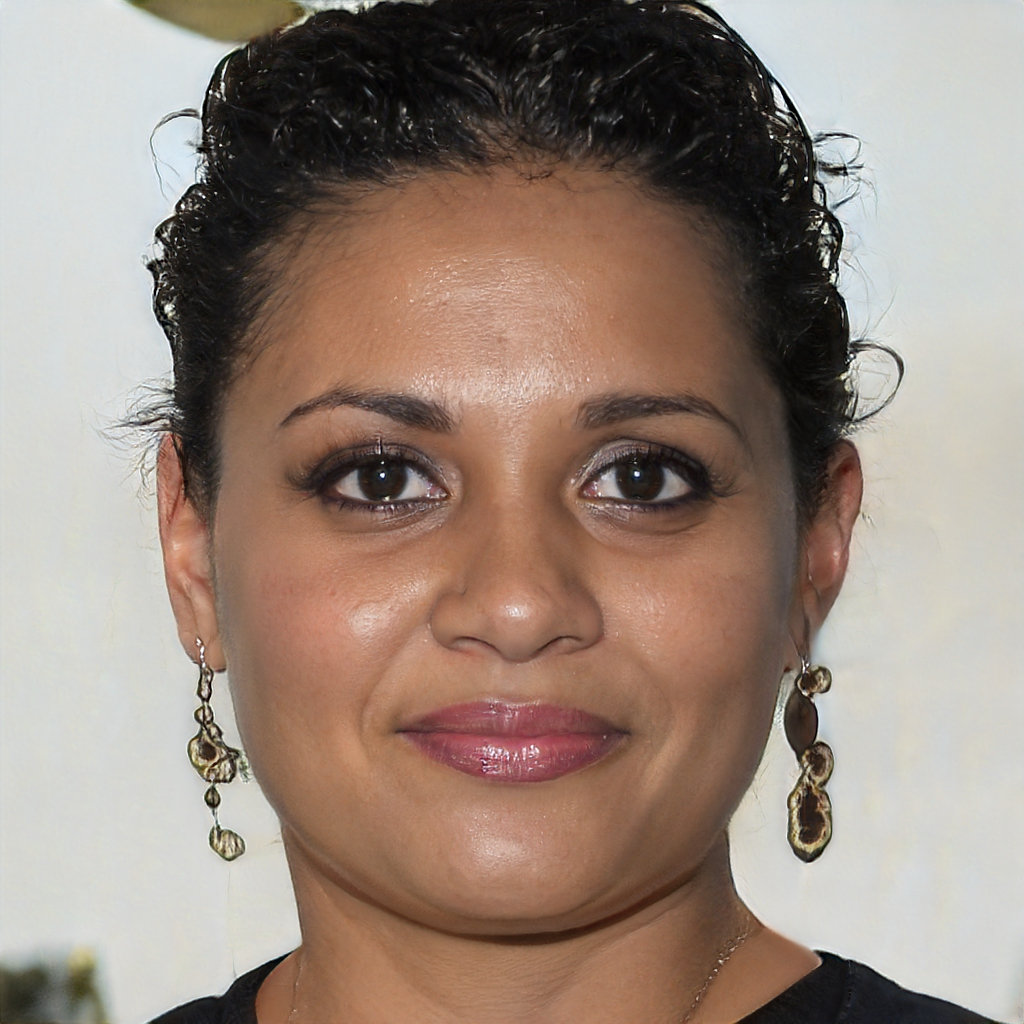
Portrait style: Real Portrait